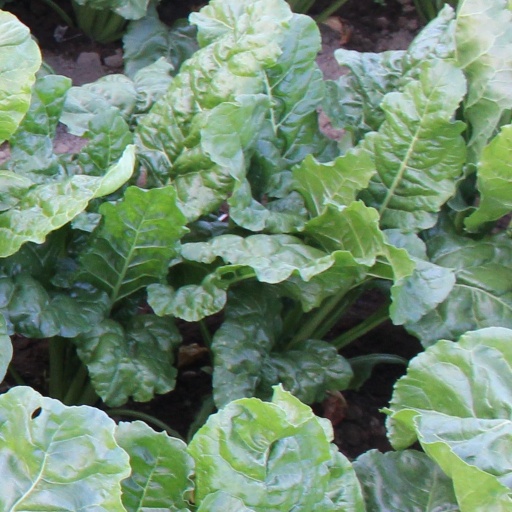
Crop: sugar beet